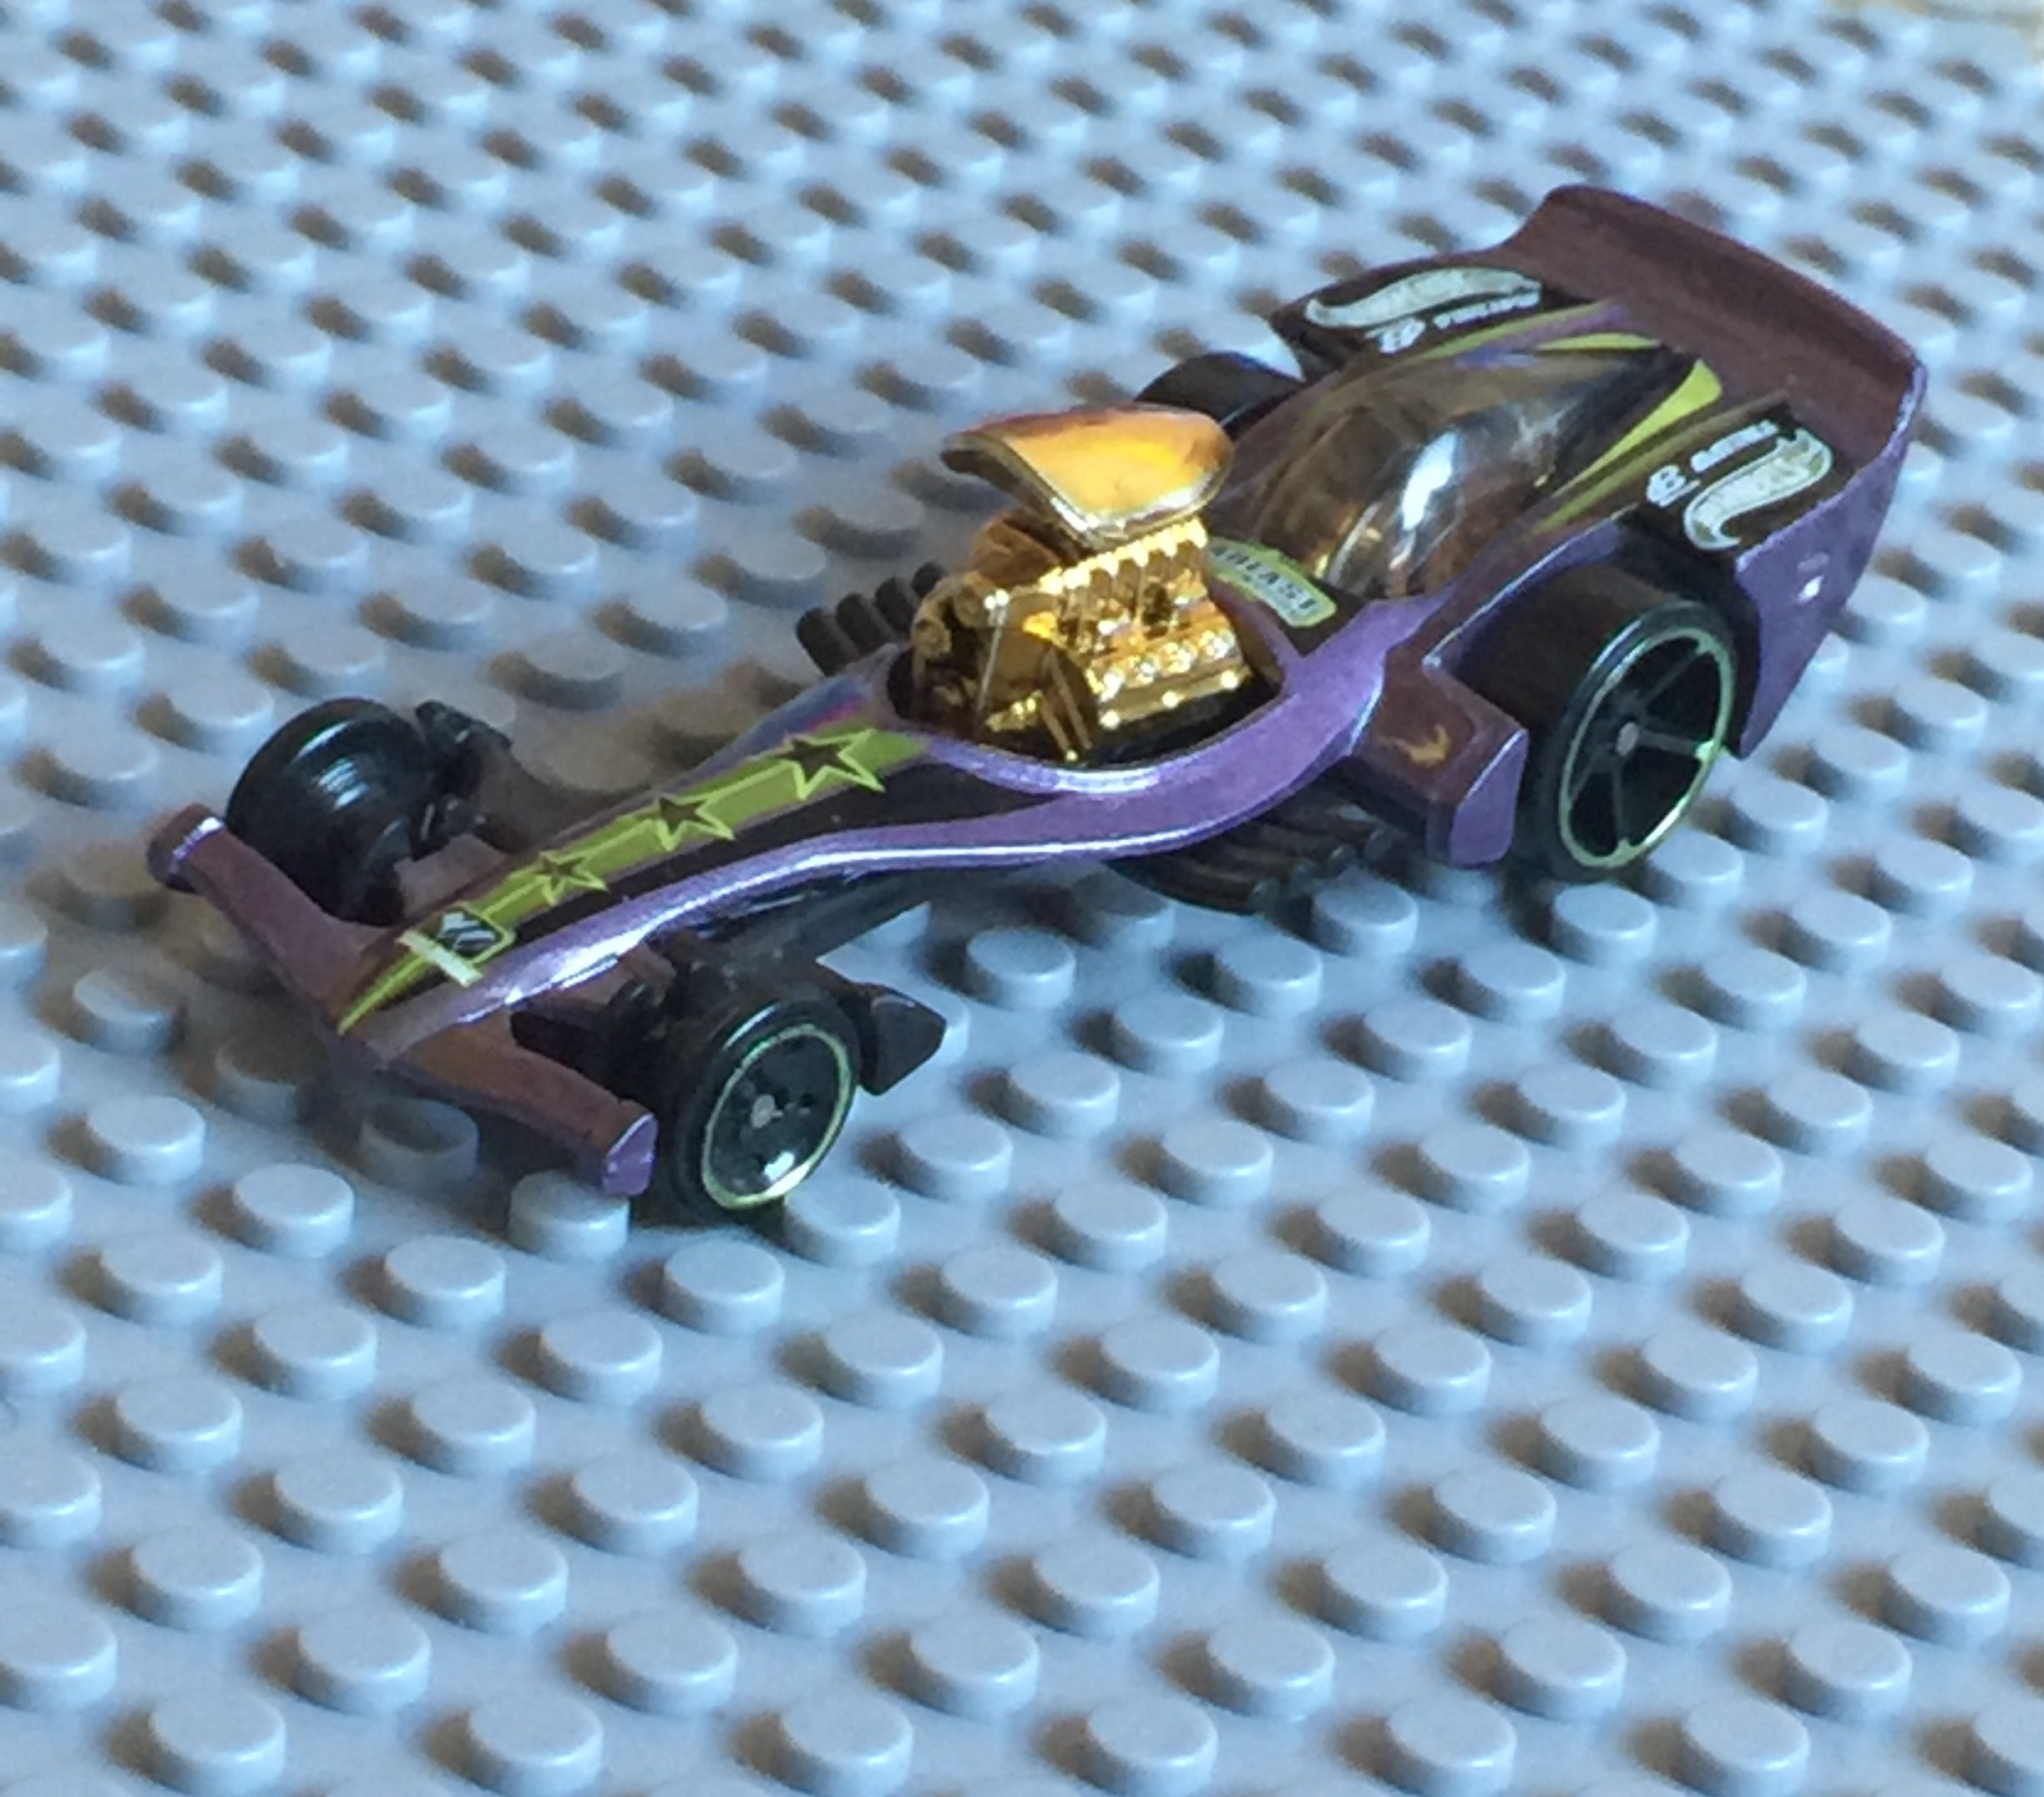
vehicle, auto, toy, kids, children, toys, racing car, flitzer, model car